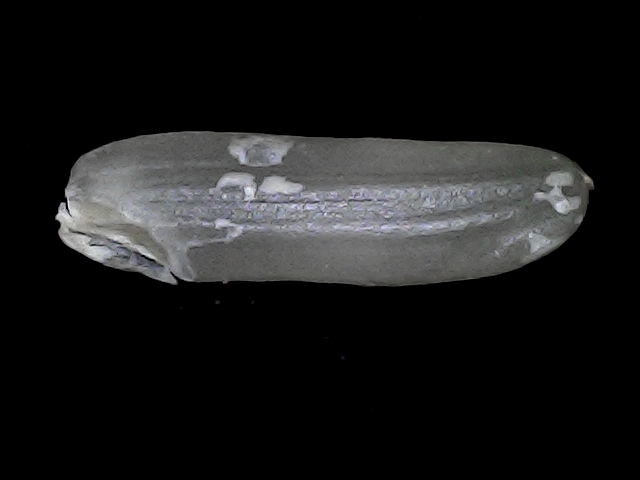
Rice variety: BRRI102